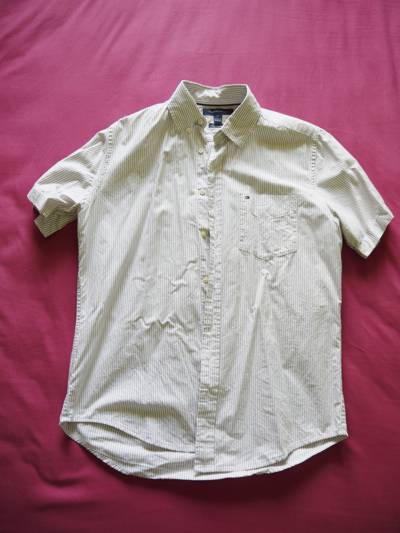
Waste category: clothes